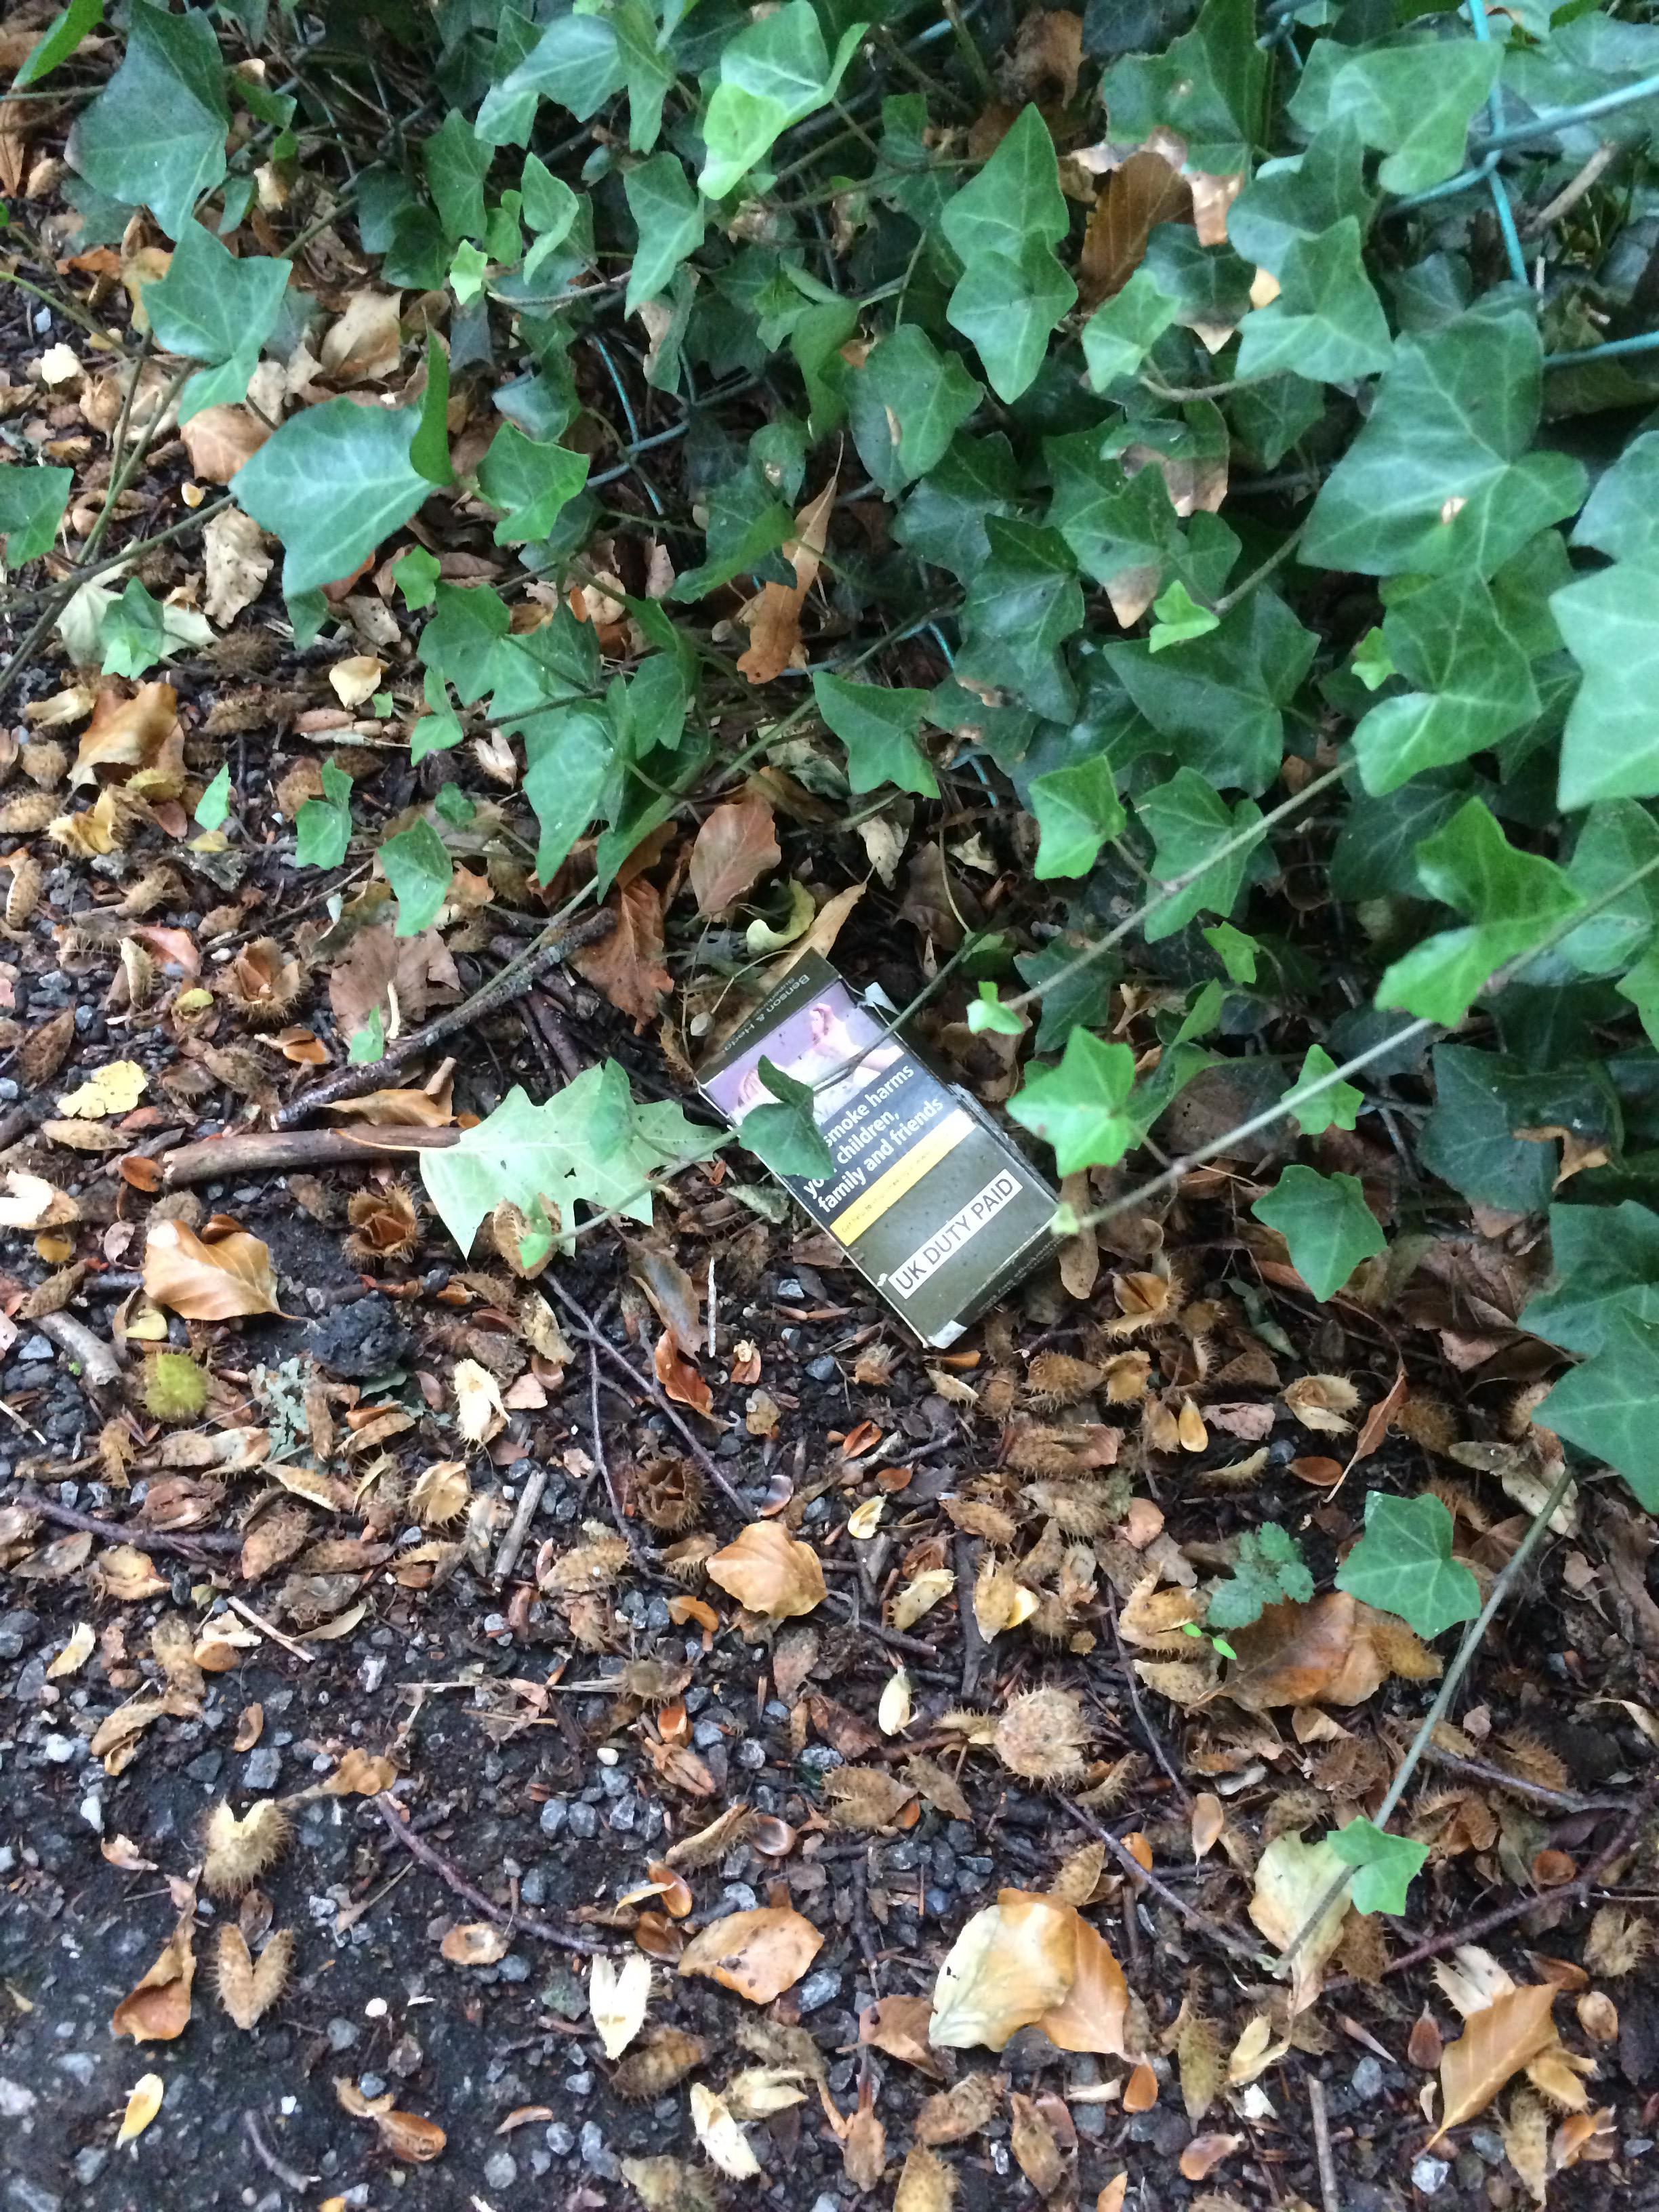
Object: Other carton (Carton)